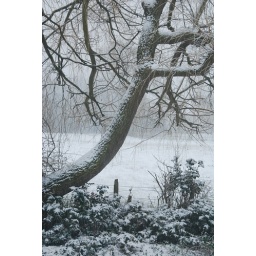
Willow tree in snow view from my window